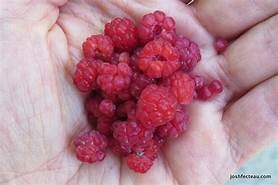
Label: raspberry